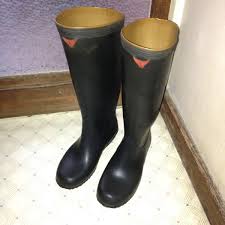
Waste category: shoes